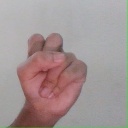
अक्षर: स